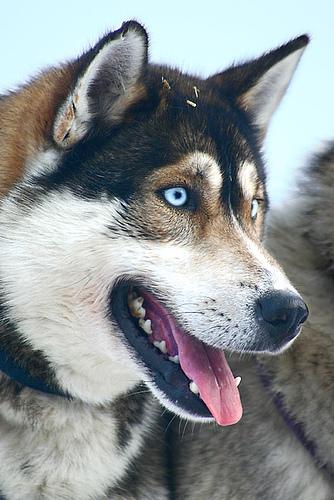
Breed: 232-n000083-Eskimo_dog